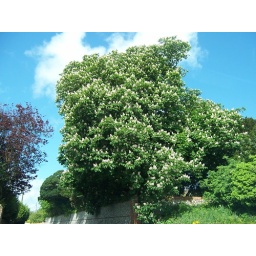
Chestnut tree in flower